Nav Canada

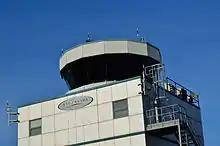
Nav Canada control tower at the now closed Buttonville Airport.

The company began operations on November 1, 1996, when the government sold and moved the country's air navigation services from Transport Canada to the new not-for-profit private entity for CAD$1.5 billion.